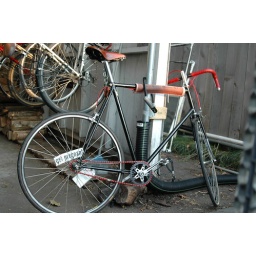
Some of the bike parking at the cozy, friendly house we stayed at in Bellingham.